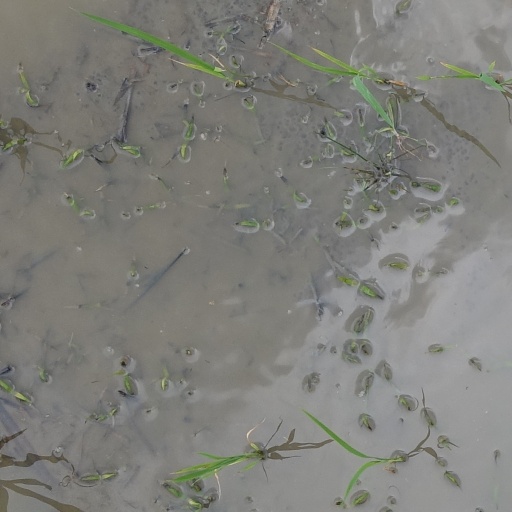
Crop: rice